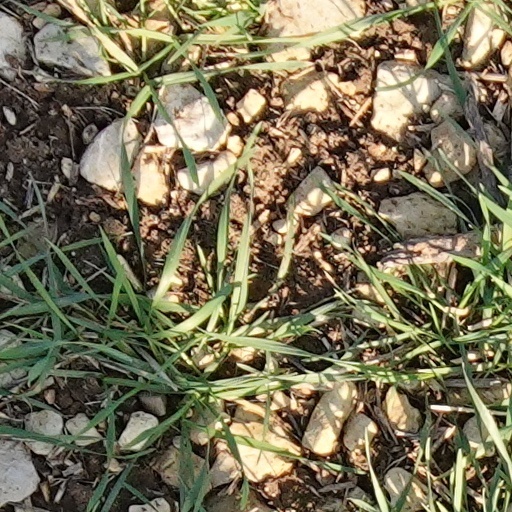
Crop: wheat